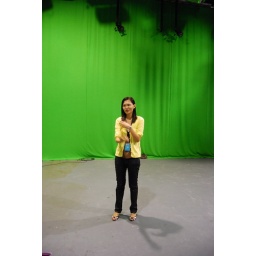
It's all about the branding - we used the green screen in the animation studio before the demo of how you animate!